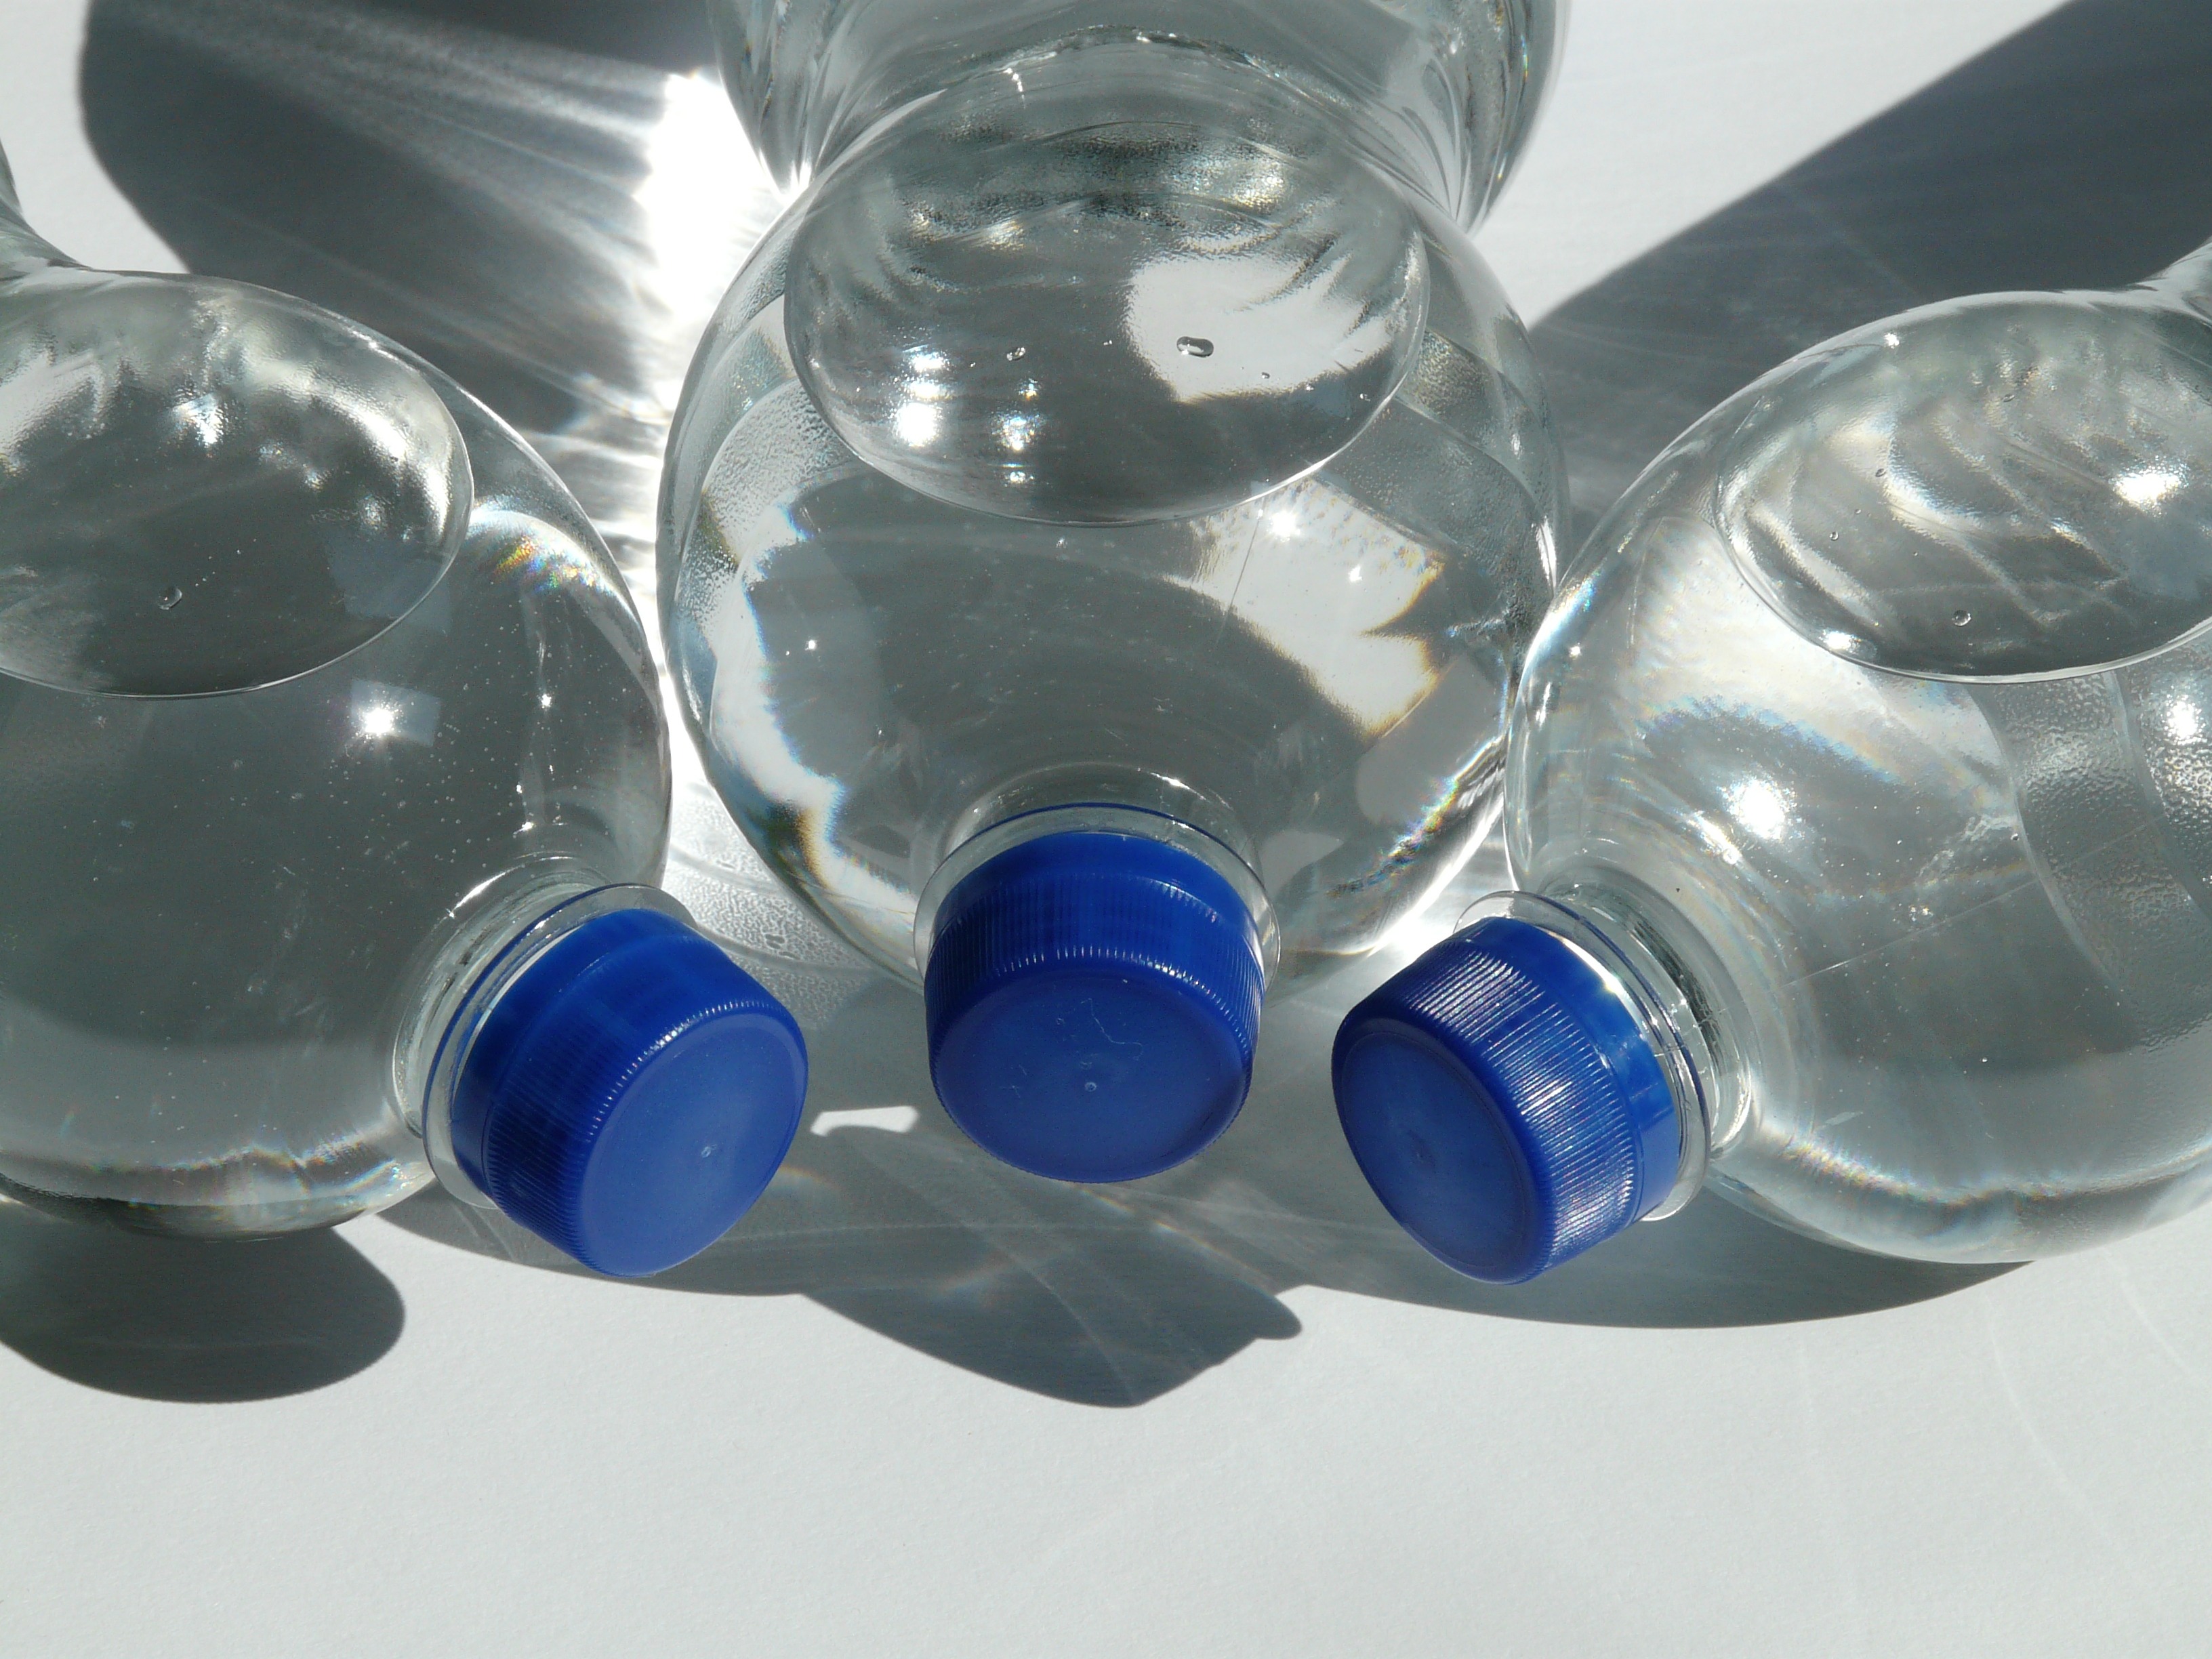
water, wheel, glass, drink, bottle, blue, close, bubble, mineral water, product, transparent, three, bottles, lid, refreshment, sphere, horizontal, still, shape, closure, capping, concerns, plastic bottle, screw cap, cobalt blue, carbonic acid, drinkware